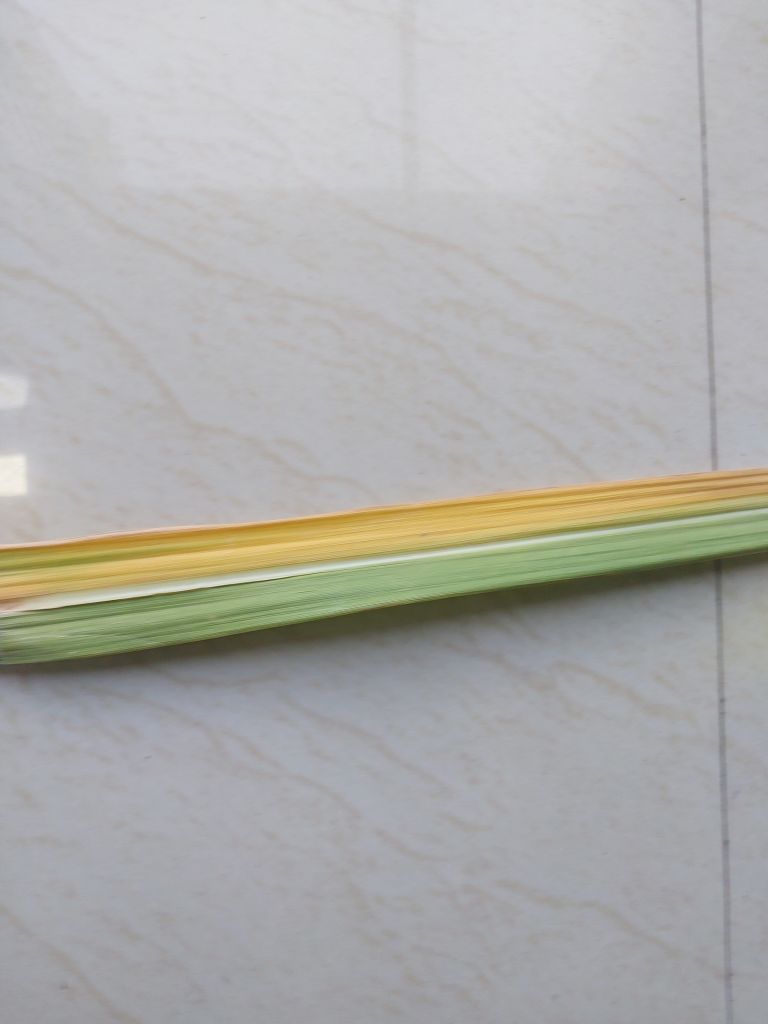
Label: Yellow Leaf